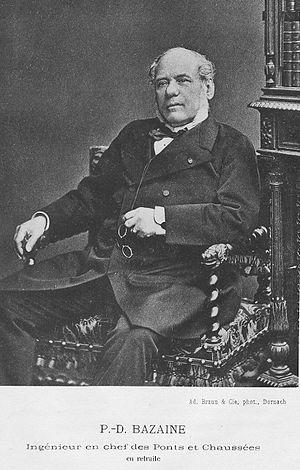
Pierre-Dominique Bazaine (1809- 1893), ingénieur des Ponts &amp
La société anonyme dénommée Compagnie du chemin de fer de Strasbourg à Bâle construisit et exploita la ligne de chemin de fer reliant ces deux villes.
Pierre-Dominique Bazaine (1809-1893), dit aussi Dominique Bazaine-Vasseur et parfois surnommé Adolphe, est un polytechnicien et ingénieur des ponts et chaussées français. Pionnier des chemins de fer, il a conçu et été l'ingénieur en chef des constructions du chemin de fer de Mulhouse à Thann et du chemin de fer de Strasbourg à Bâle.
La famille Bazaine fait référence à la famille du maréchal François Achille Bazaine qui comprend plusieurs personnalité marquantes du XIXᵉ et XXᵉ siècle, notamment : les ingénieurs Pierre-Dominique Bazaine et son fils Pierre-Dominique Bazaine et leur descendant, le peintre Jean Bazaine.